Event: Nepal Earthquake
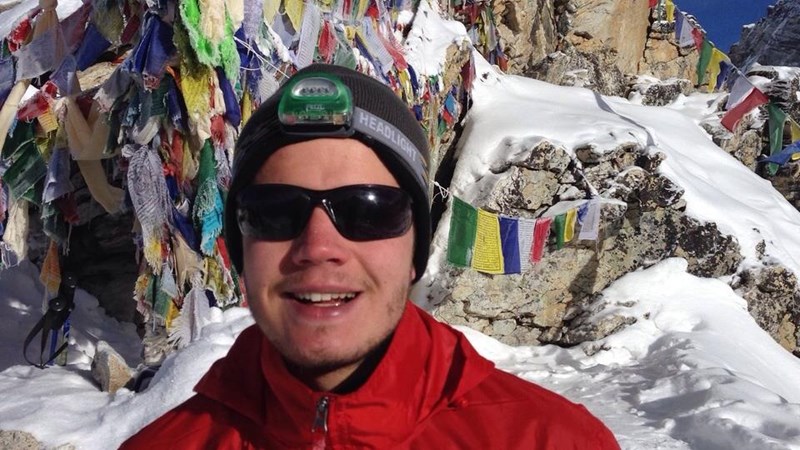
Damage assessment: no_damage